Tropical Storm Aere (2016)

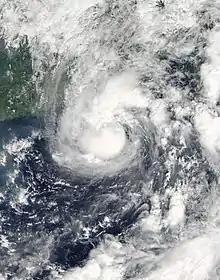
Severe Tropical Storm Aere near peak intensity on October 7

Severe Tropical Storm Aere, known in the Philippines as Tropical Storm Julian, was a long-lived tropical cyclone that struck Indochina in early October 2016. The nineteenth named storm of the annual typhoon season, Aere formed on October 4, 2016 as a tropical depression to the east of Luzon, Philippines shortly after the JMA had started tracking Songda. On the next day, the system had become a tropical storm and it moved into South China Sea. During October 7, it intensified into a severe tropical storm and reached peak intensity with 10-minute winds of 110 km/h (70 mph). Shortly thereafter, due to remaining in almost the same area for hours, Aere began to weaken to a tropical storm, and on October 10, it weakened to a tropical depression, before weakening to a low-pressure area late on October 11. On October 13, Aere re-generated into a tropical depression and it made landfall in Huế, Vietnam late that day. The system moved towards Laos and Thailand before it fully dissipated on October 14.